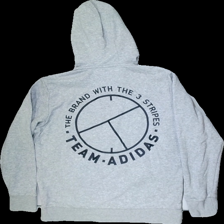
View: back
Type: Hoodie
Category: Men
Brand: Adidas
Colors: Grey
Material: 70%cotton 30%polyester
Pattern: Logo print
Cut: Regular
Size: L
Season: Autumn
Price range: 50-100
Recommended usage: Export